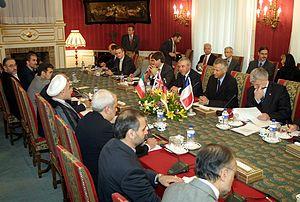
L'UE Trois, ou troïka européenne, est le regroupement informel de l'Allemagne, de la France et du Royaume-Uni, les trois pays les plus riches et les plus influents de l'Union européenne. Il est généralement représenté par les ministres des Affaires étrangères français, allemand et britannique.
L’Accord préliminaire de Genève sur le programme nucléaire iranien, officiellement intitulé « Plan d’action conjoint », est un accord conclu à Genève par la République islamique d’Iran et les pays du P5+1 — l’Allemagne, la Chine, les États-Unis, la Fédération de Russie, la France et le Royaume-Uni — le 24 novembre 2013.